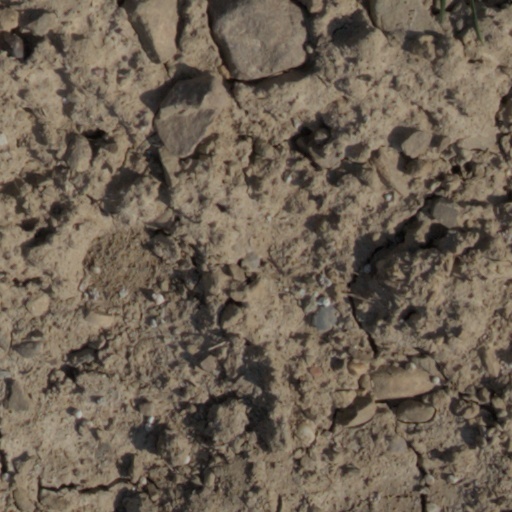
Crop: wheat